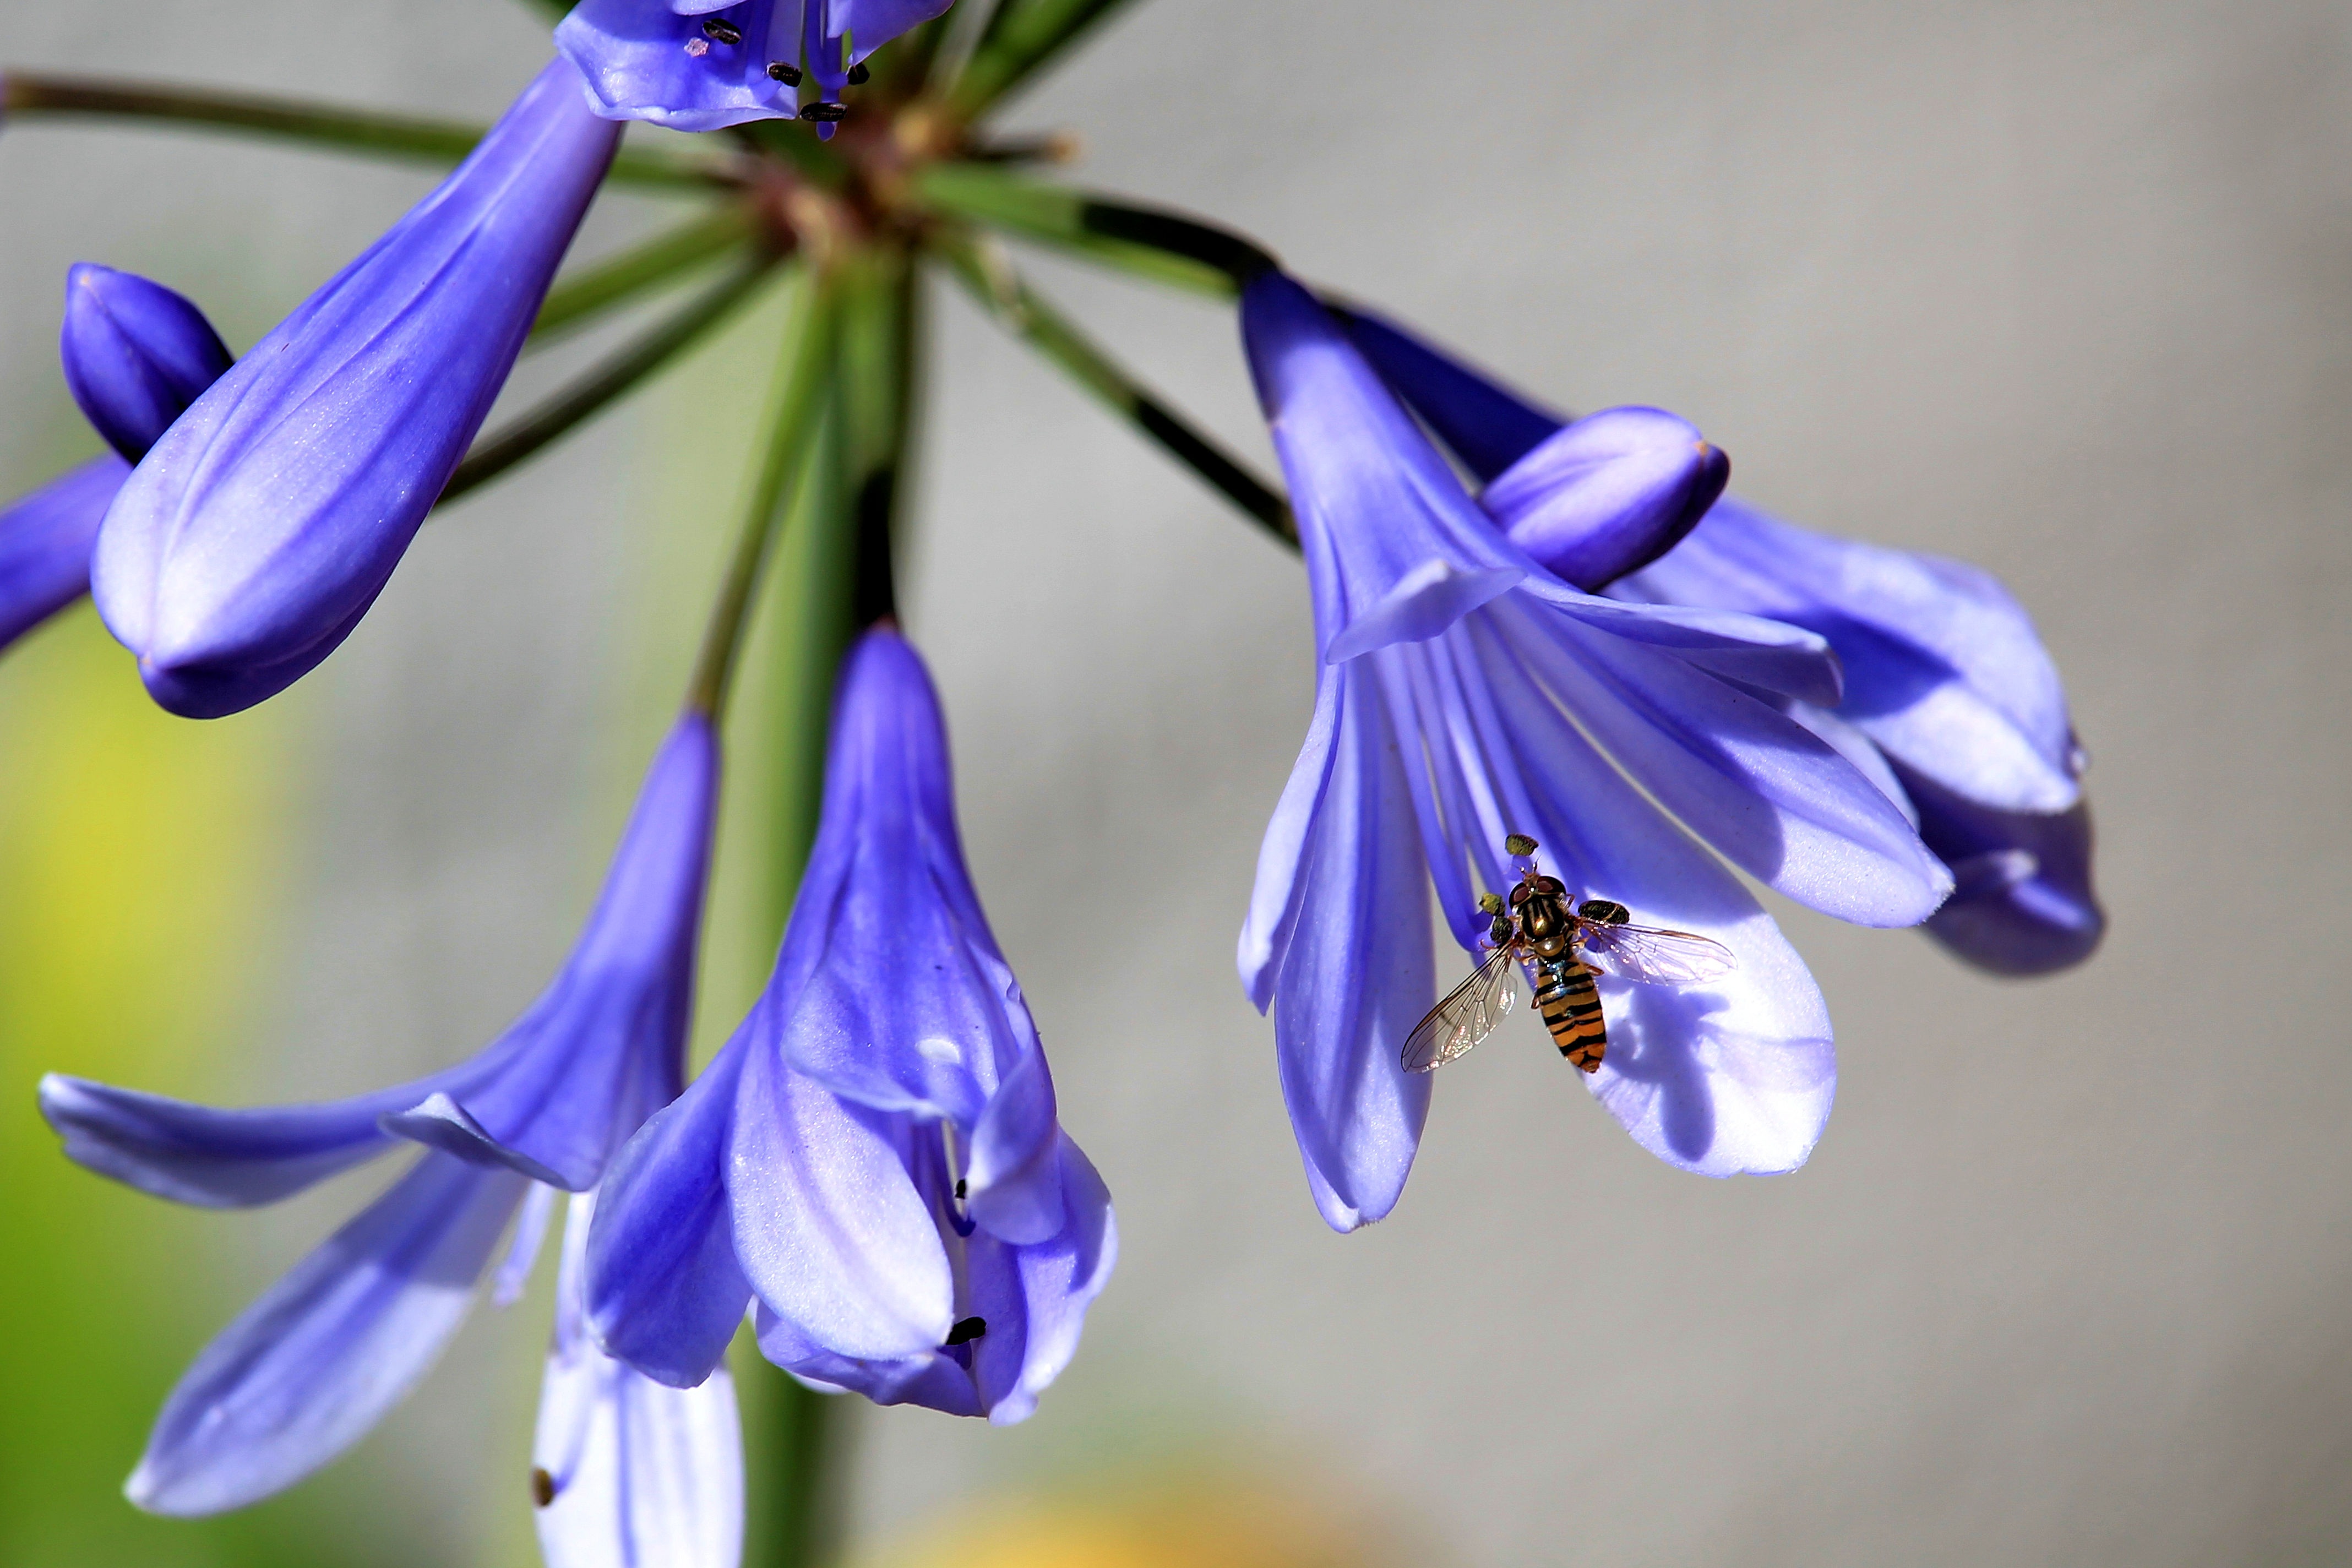
blossom, plant, flower, purple, petal, bloom, insect, botany, blue, flora, wildflower, bee, hyacinth, scilla, macro photography, flowering plant, lily family, glory lily, plant stem, land plant